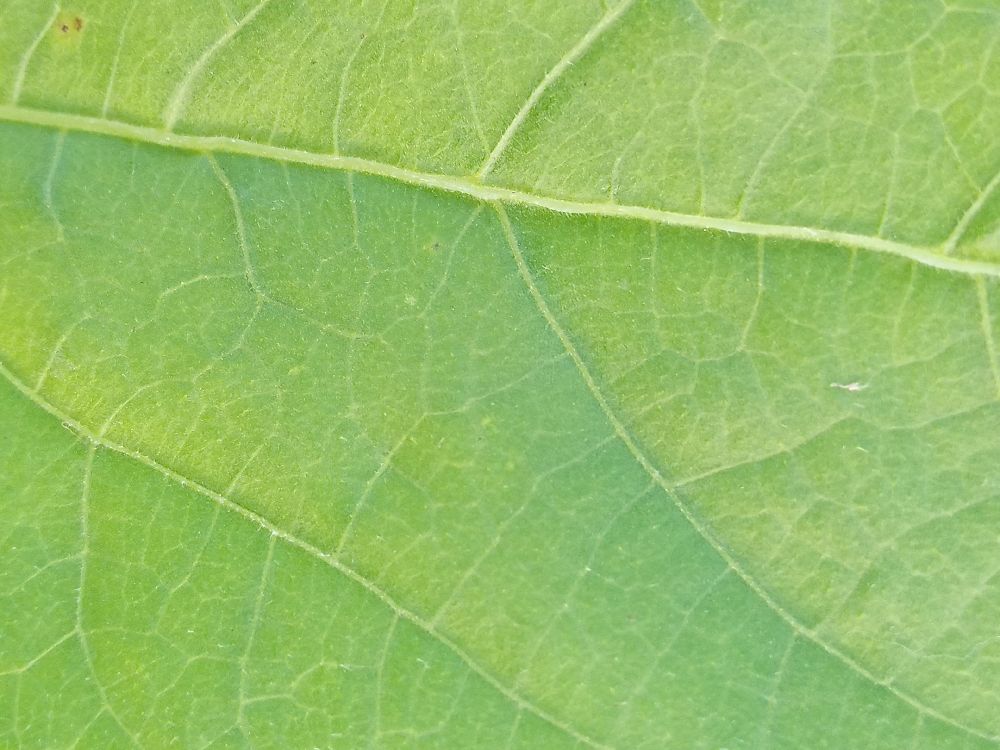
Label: healthy